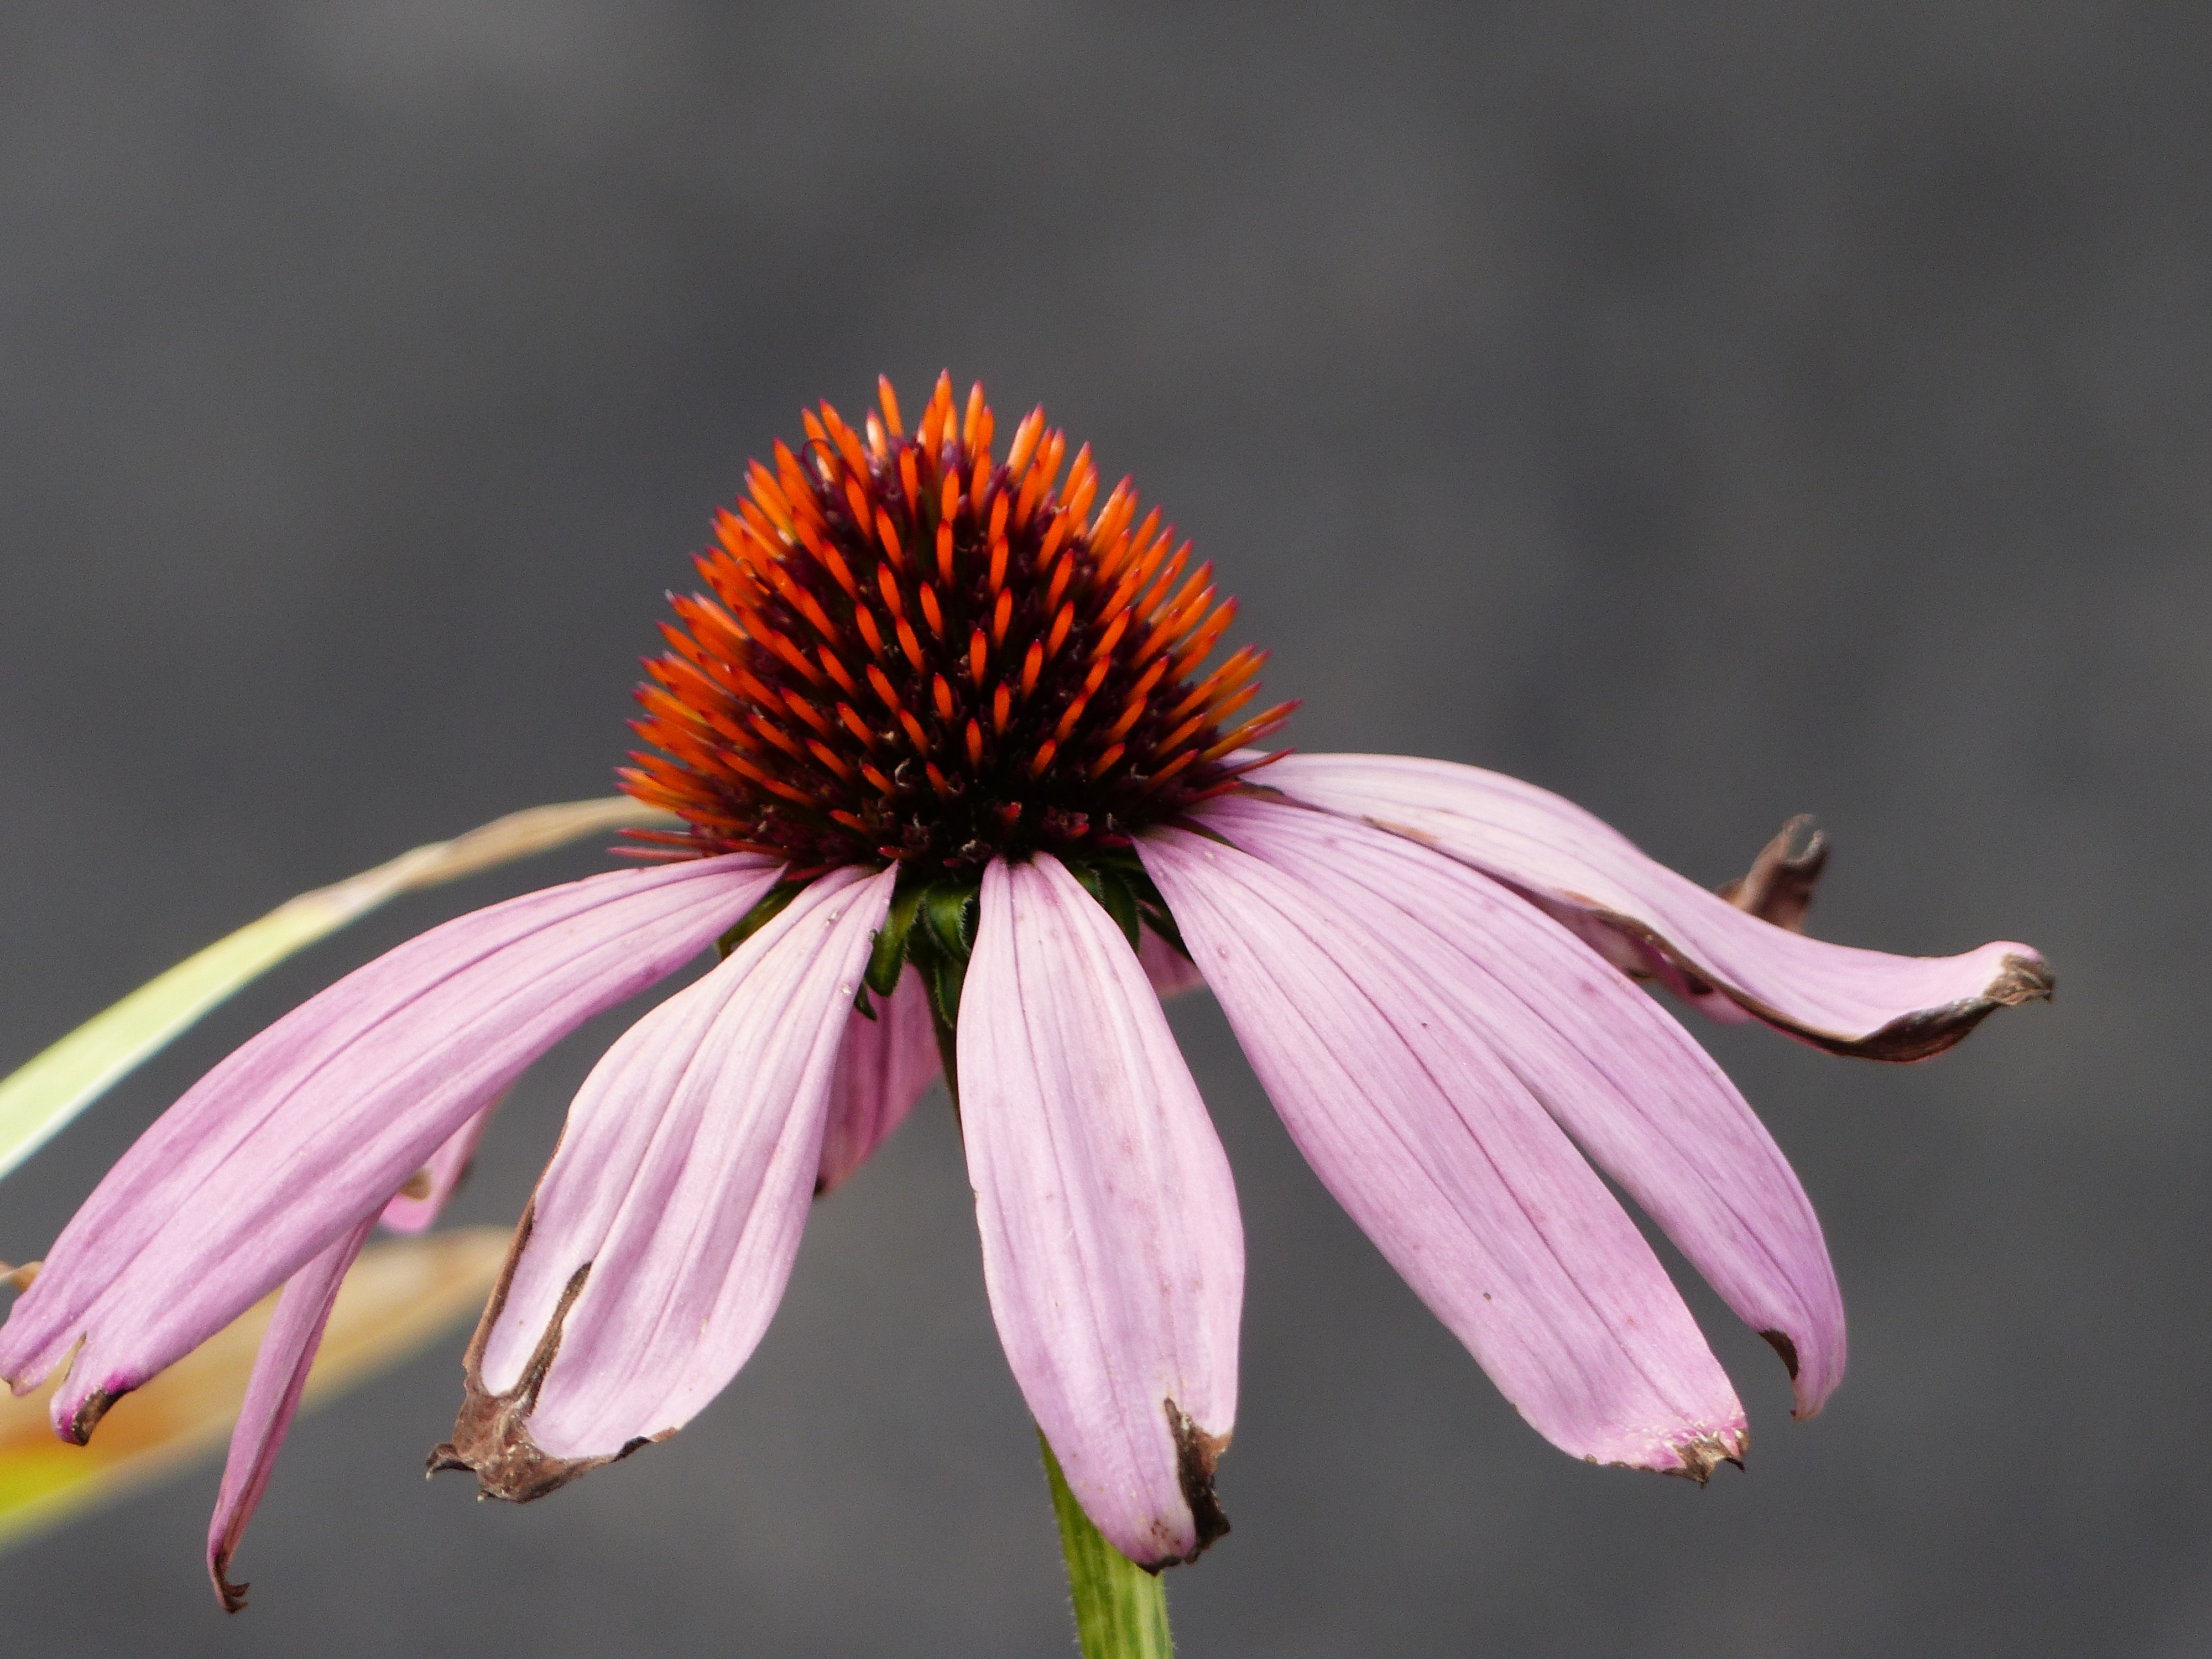
nature, blossom, plant, photography, leaf, flower, petal, autumn, botany, garden, pink, flora, wildflower, close up, asteraceae, coneflower, beautiful, macro photography, flowering plant, daisy family, echinacea purpurea, cone flower, plant stem, land plant, paleae